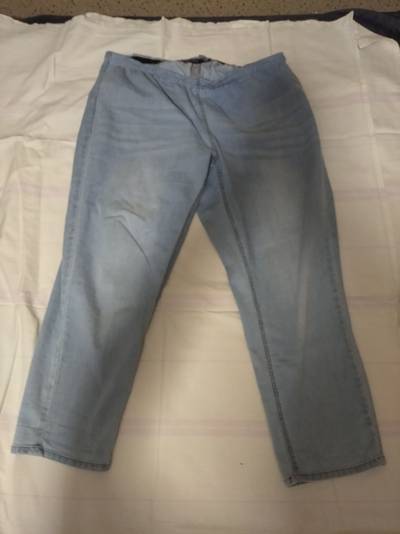
Waste category: clothes